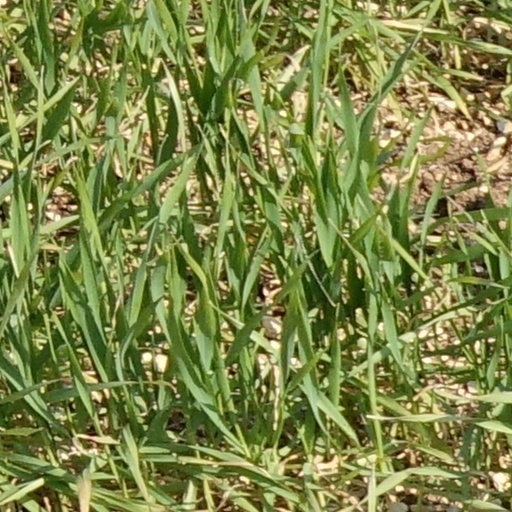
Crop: wheat